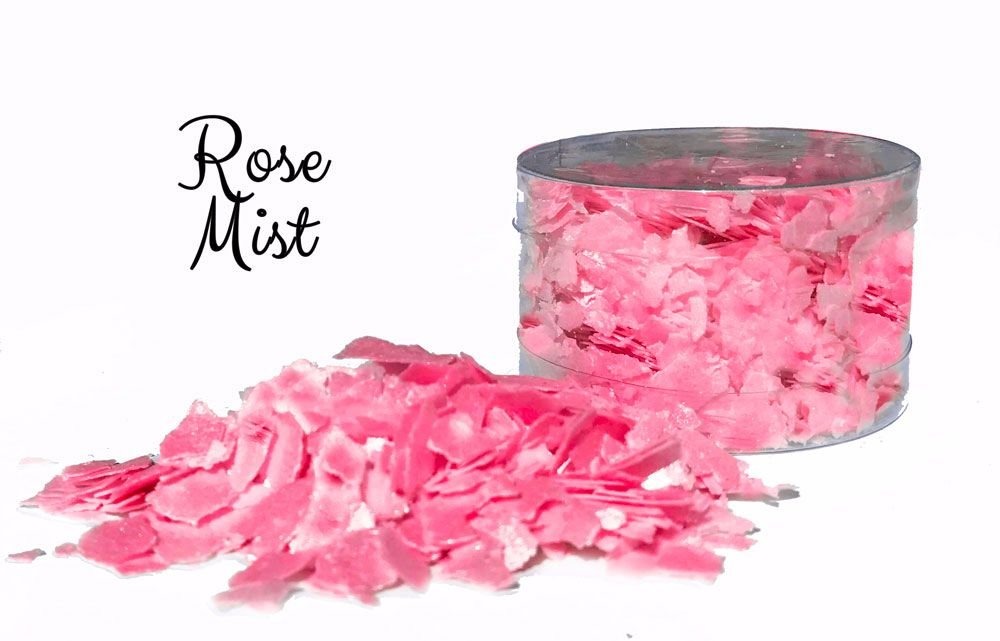
Item Name: Crystal Candy Rose Mist Edible Flakes, 1 Count, 6.0 Grams
Bullet Point 1: These innovative edible flakes offer cake decorators a new creative tool with which to make stunning cakes
Bullet Point 2: These ultra unique Crystal Candy flakes are 100-percent edible and a great way to add color and sparkle to your baked masterpieces
Bullet Point 3: Just a sprinkle creates beautiful effects, providing a on-trend sequin effect or sparkle
Bullet Point 4: Each container has enough to cover a 4- to 6-inch cake on the top and sides
Bullet Point 5: Potato starch, shellac, colors
Product Description: Edible Flakes by Crystal Candy. A glitter for decorating cakes, providing an on-trend sequin effect or simply sprinkling on top of cupcakes and cookies and larger cakes. These innovative edible flakes offer cake decorators a creative way to make stunning cakes. Flakes can be applied by sprinkling onto a moist surface.These unique Crystal Candy flakes are 100-percent edible and a great way to add color and sparkle to your baked masterpieces. Available in beautifully created clear plastic containers with appropriate labels carrying information on weight, best before date and ingredients, each container is filled with enough flakes to cover a 4- to 6-inch cake on the top and sides. Potato starch, shellac, colors.
Value: 1.0
Unit: Count

Price: 12.41